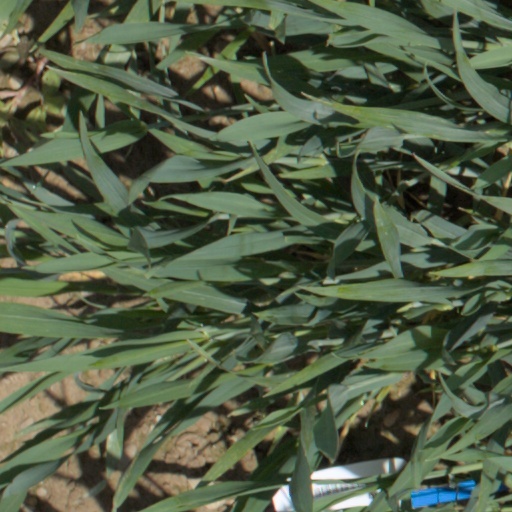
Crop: wheat